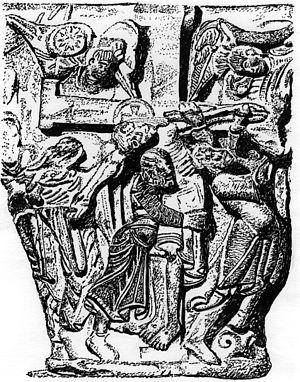
Chapiteau reproduisant la descente de la croix, cathédrale de Pampelune, aujourd'hui au musée de Navarre. Vers 1145